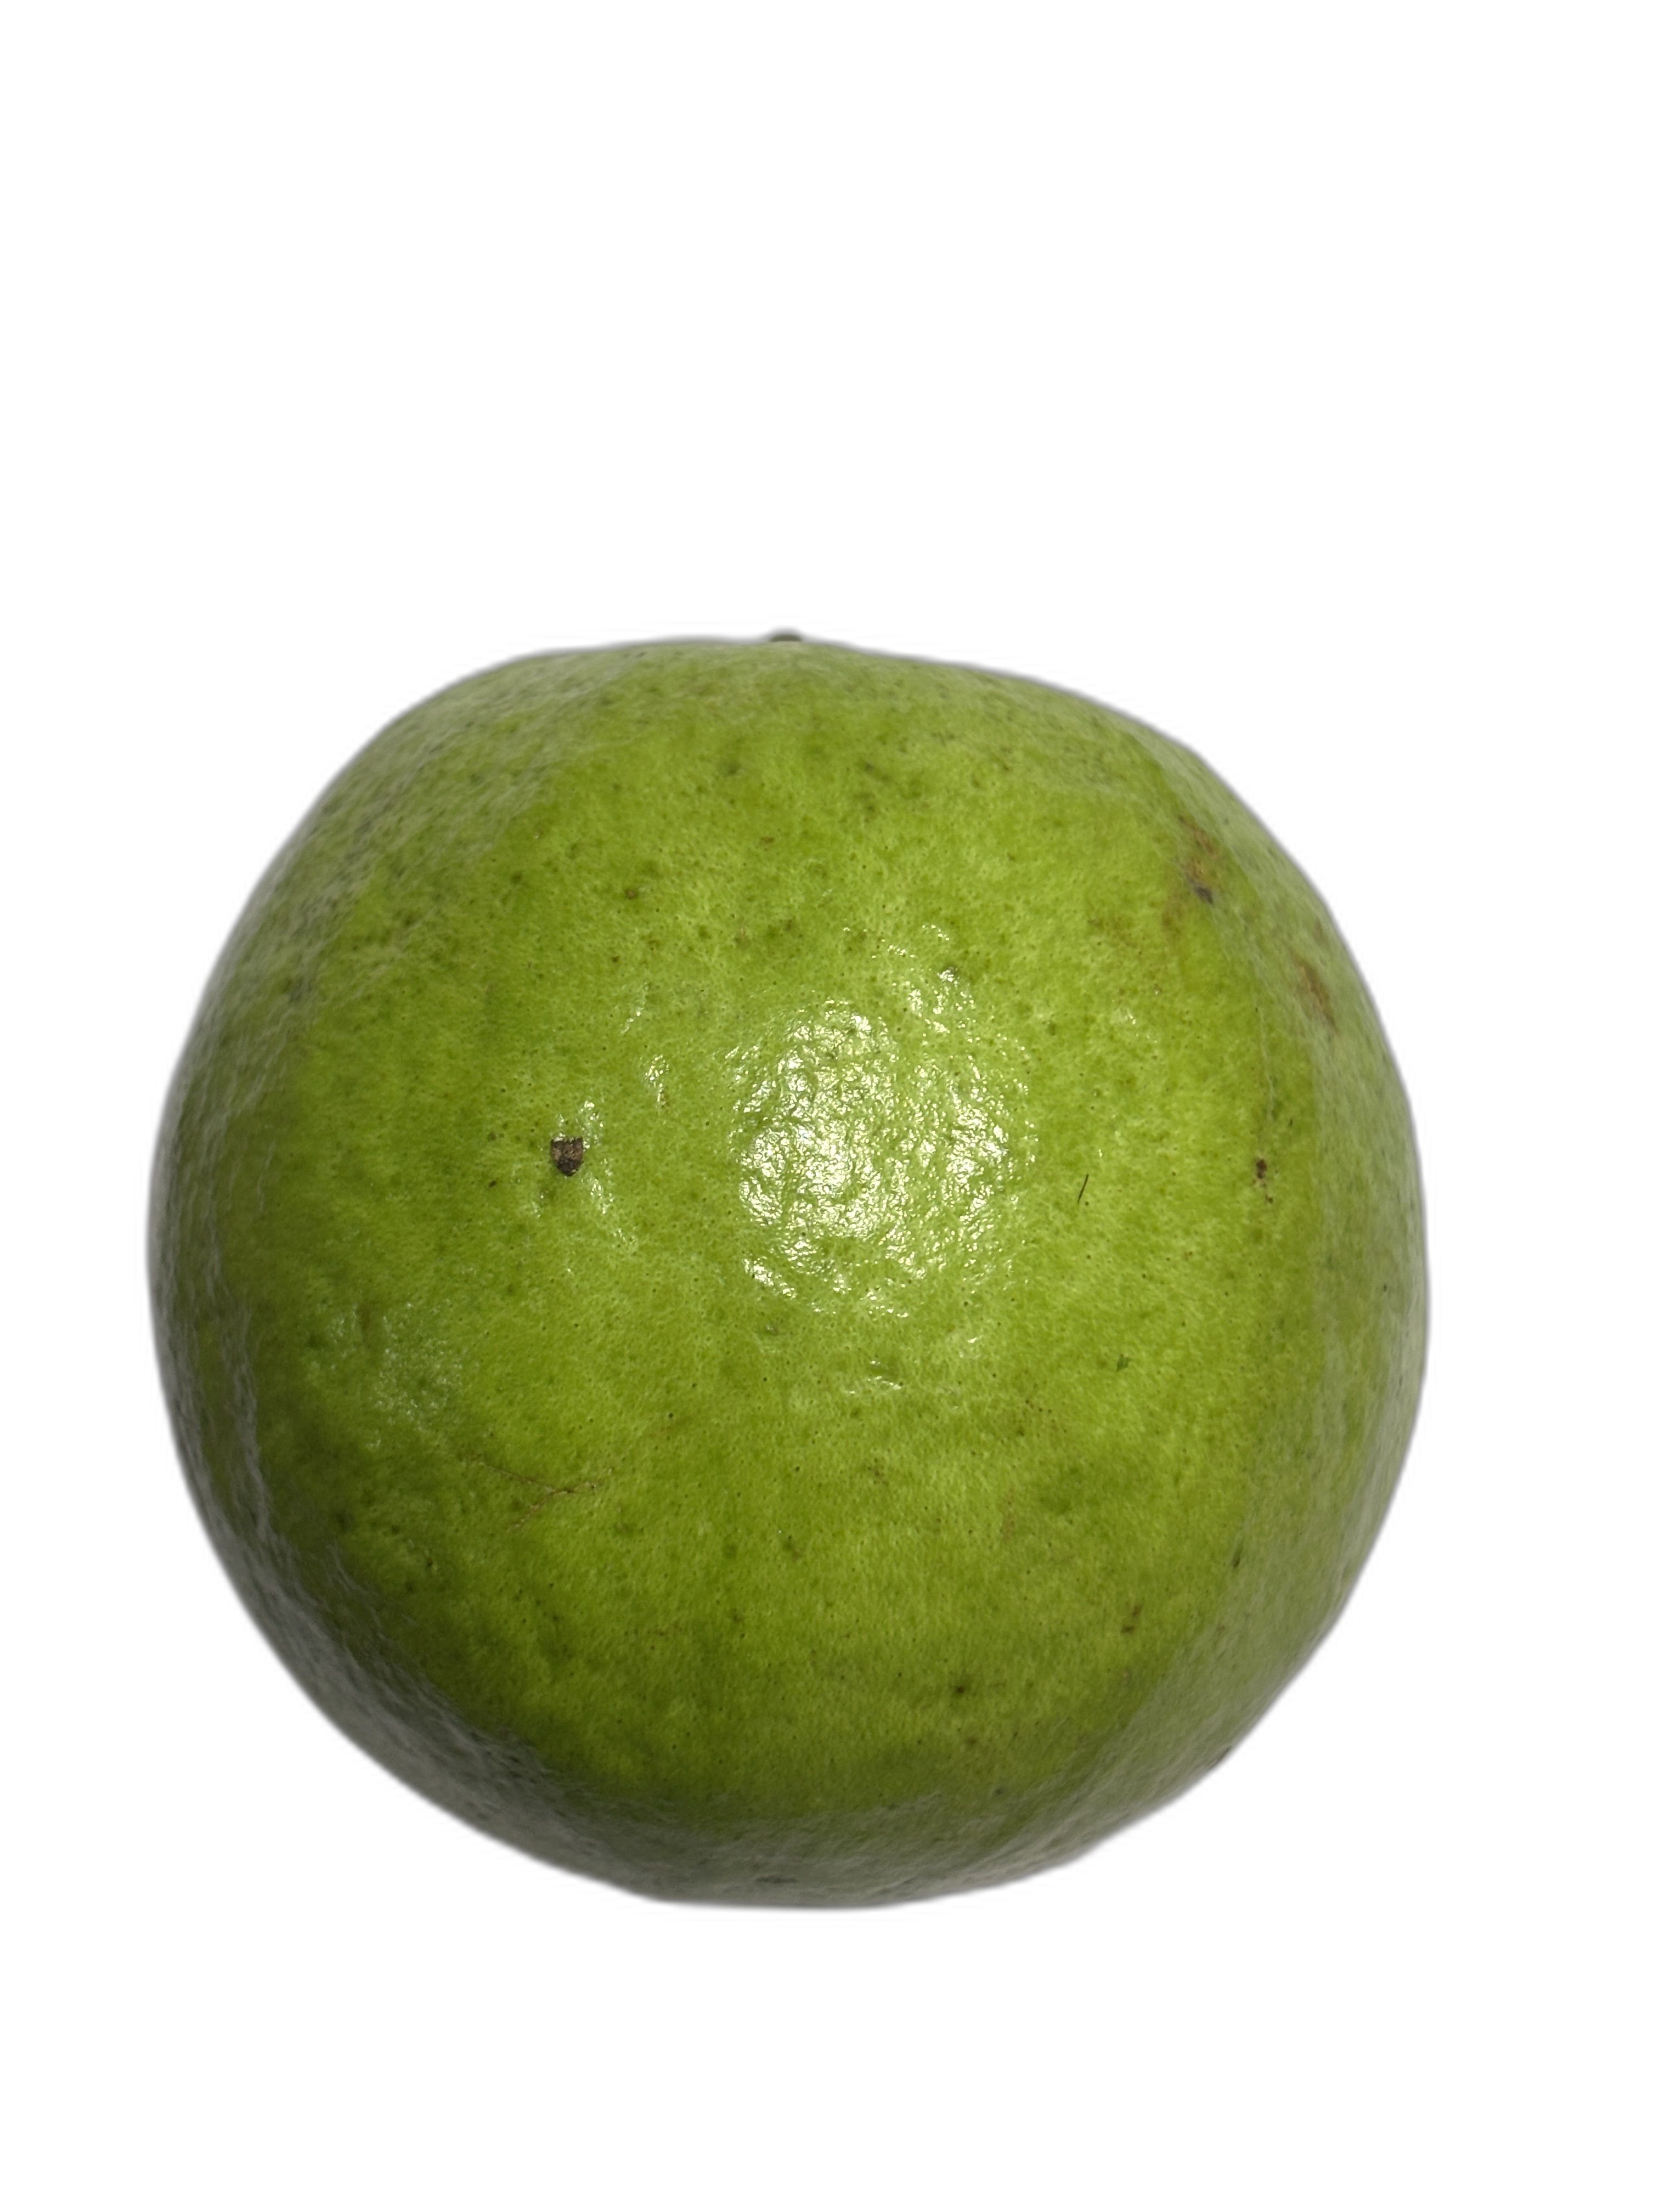
Plant part: fruit
Disease: Healthy